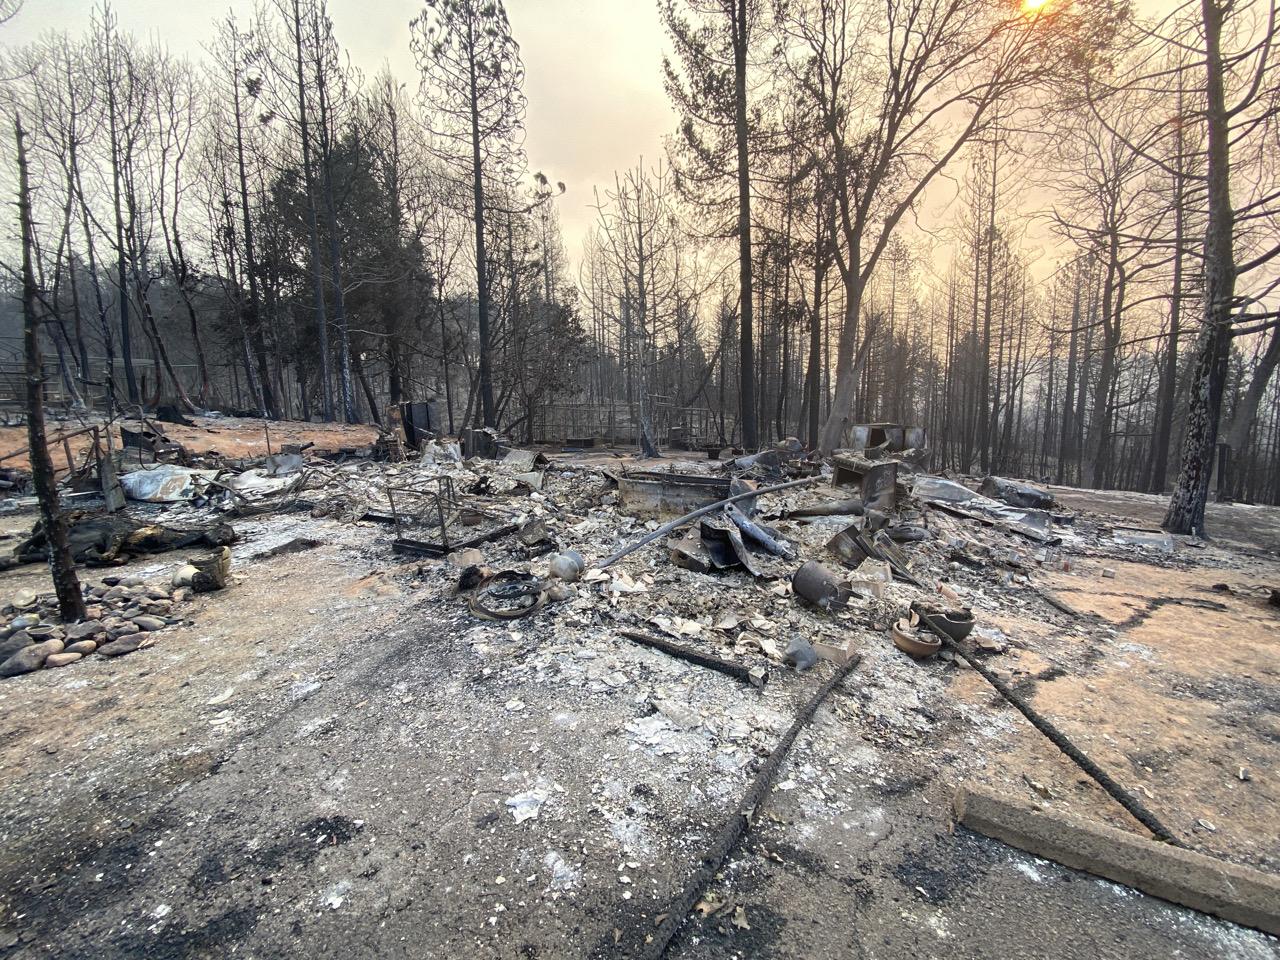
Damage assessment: destroyed